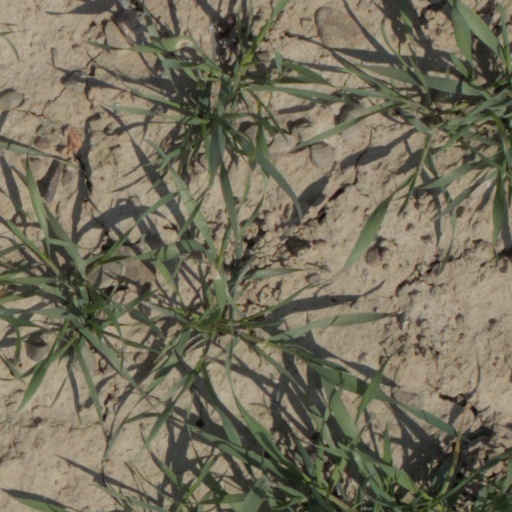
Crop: wheat